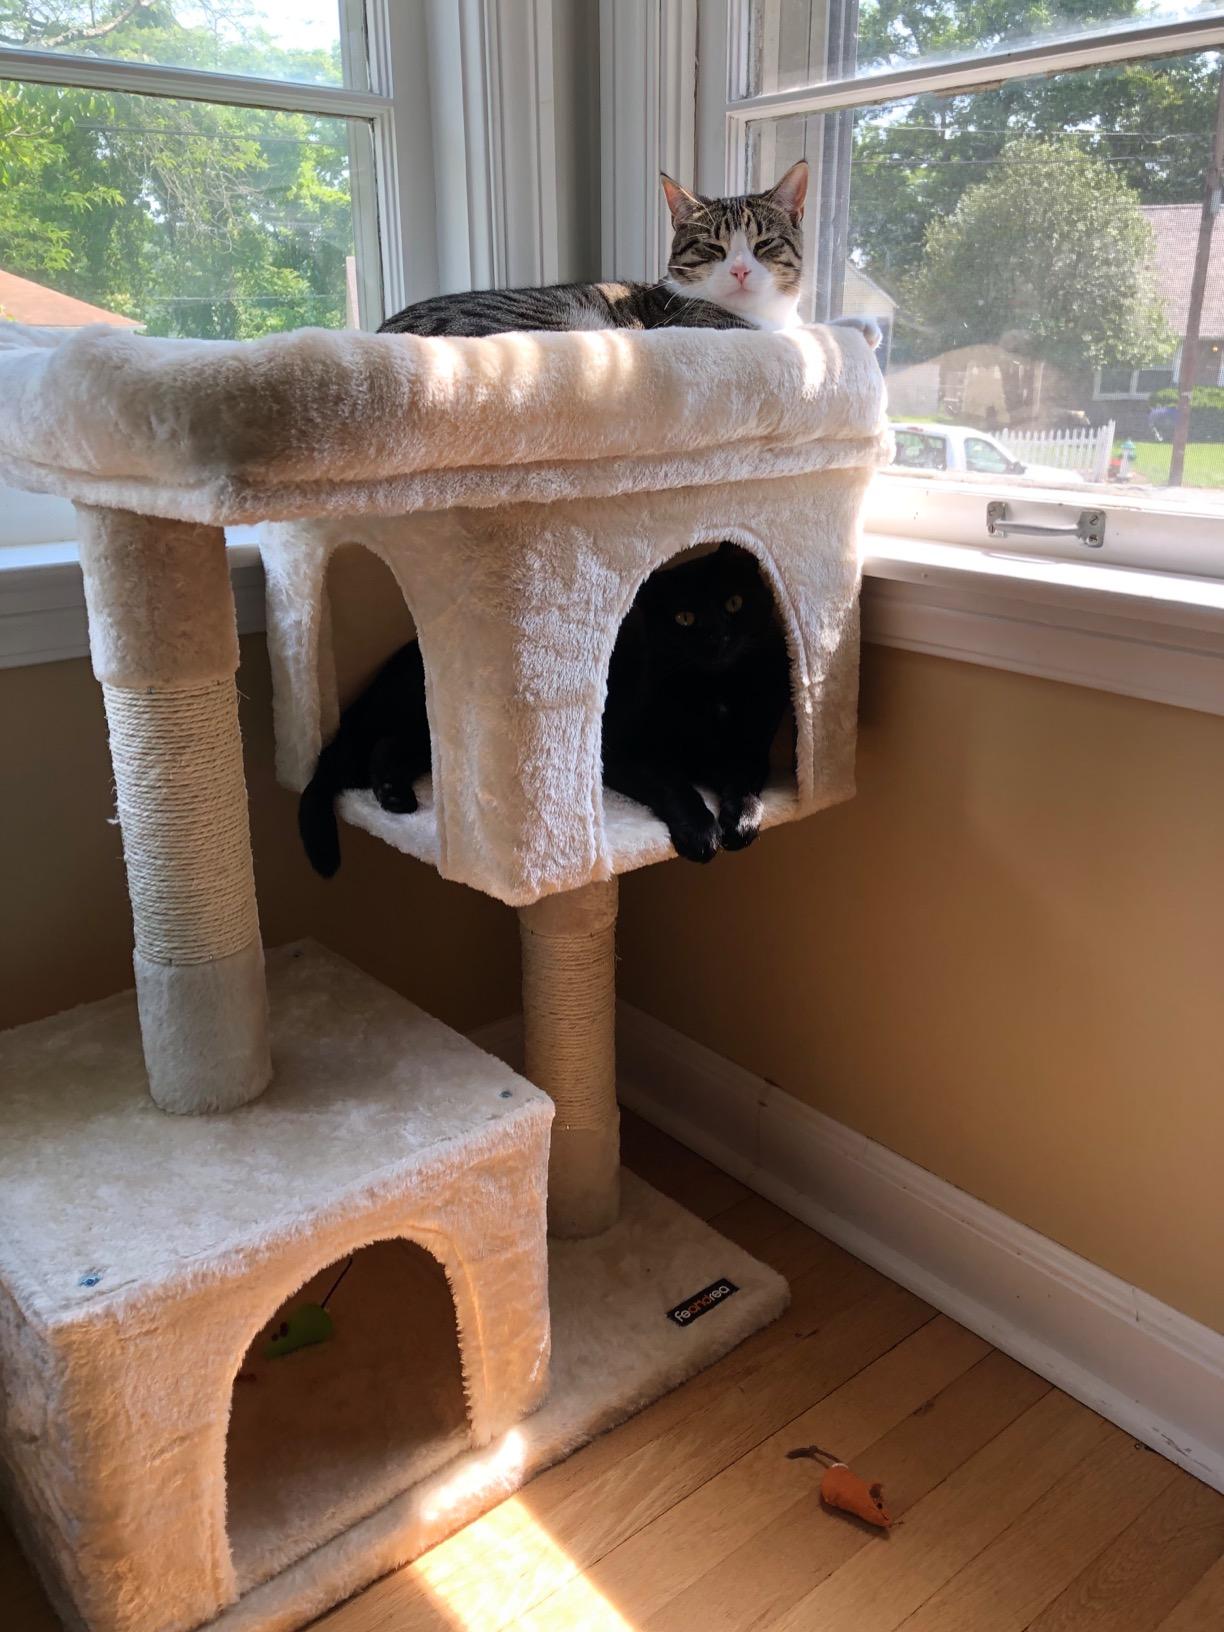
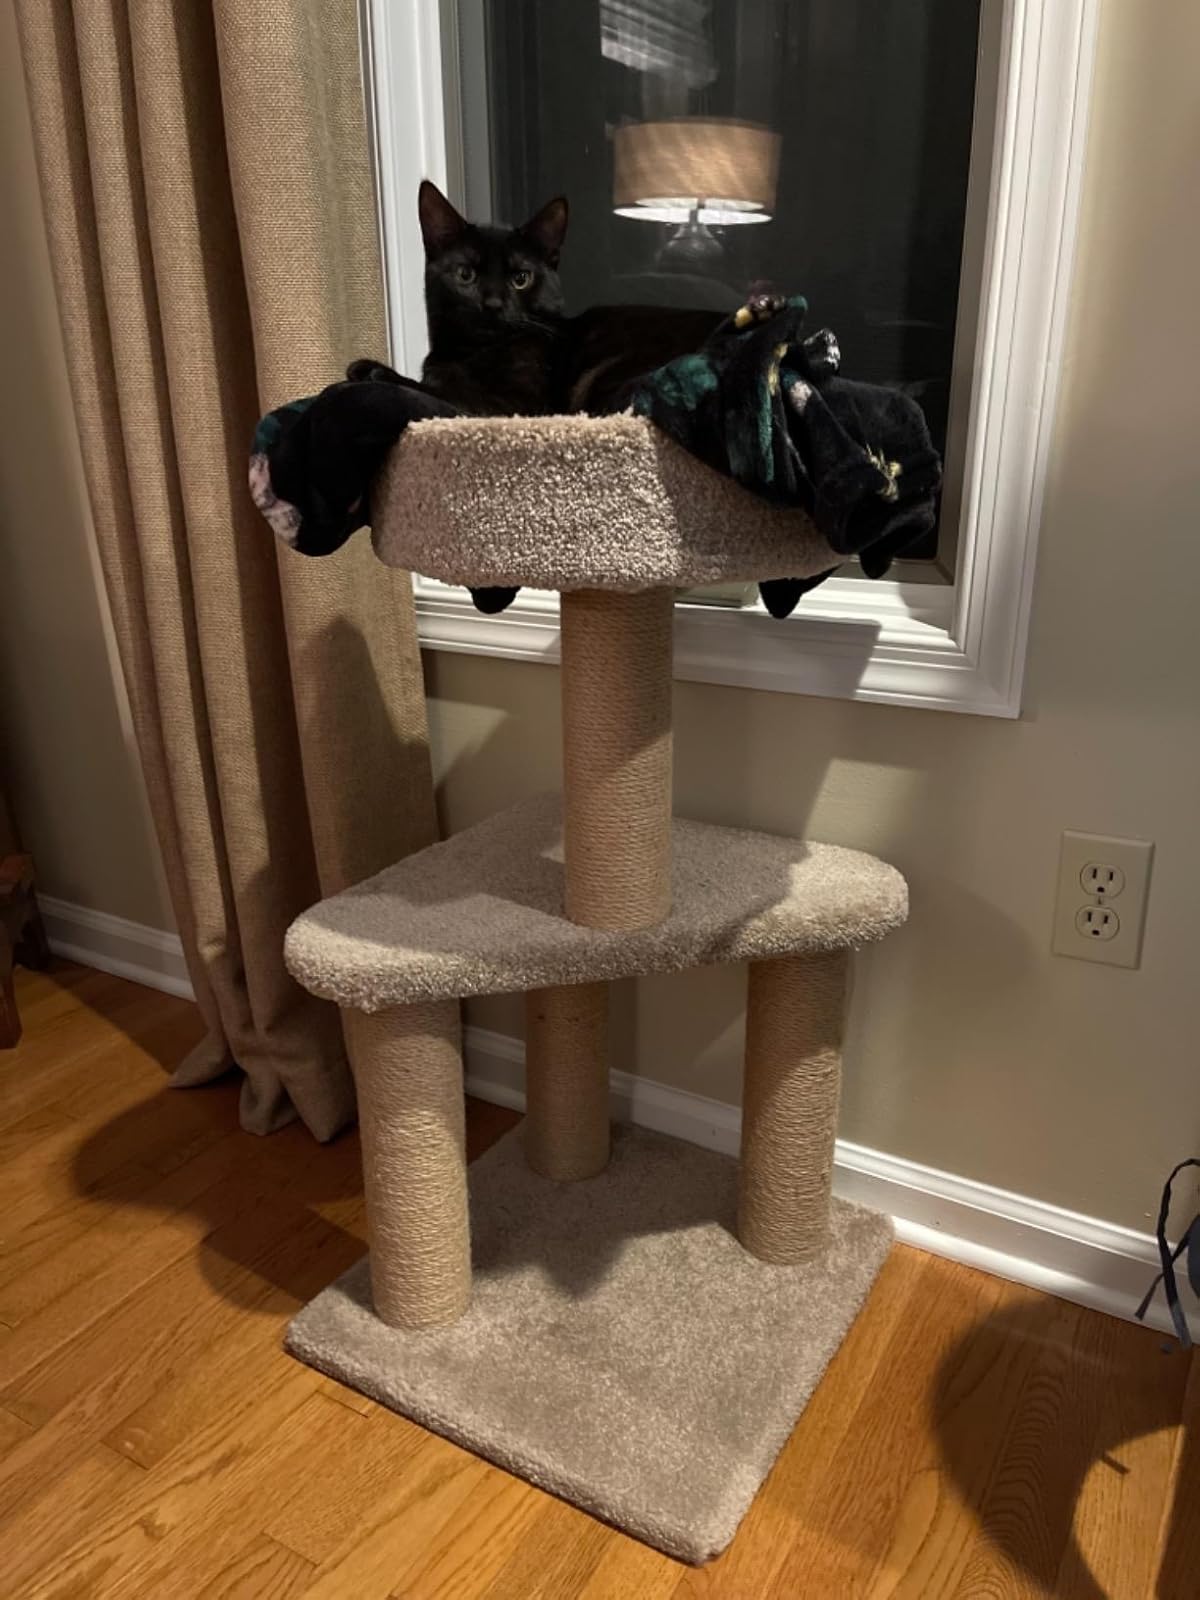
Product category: items_cat tree
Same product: no